Niles Subdivision

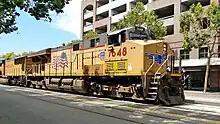
Street running near Jack London Square

The Niles Subdivision is a Union Pacific railway line in Northern California that runs from Oakland, California to Newark, California in the East Bay.